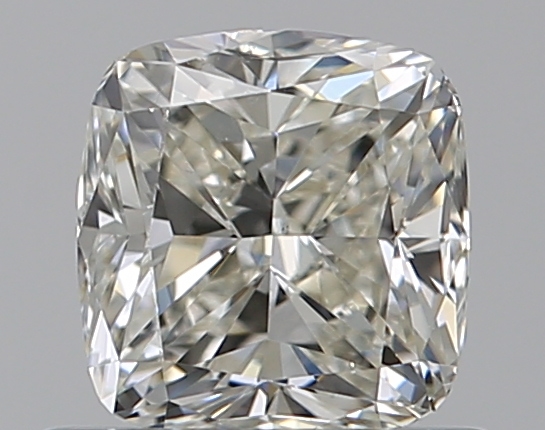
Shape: cushion
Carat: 0.59
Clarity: SI1
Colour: J
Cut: EX
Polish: EX
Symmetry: VG
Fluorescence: N
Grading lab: GIA
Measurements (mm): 4.88 x 4.62 x 3.21